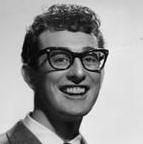
Age: 20